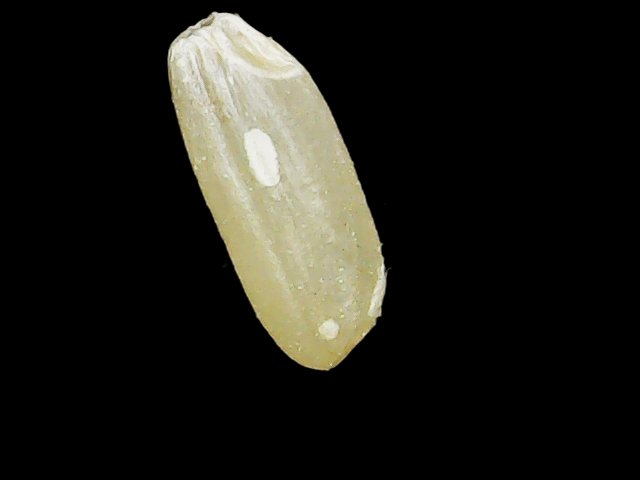
Rice variety: Binadhan17